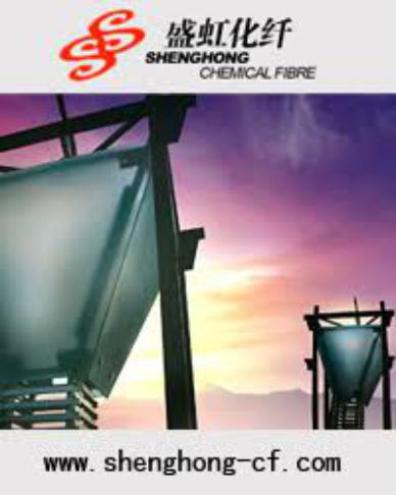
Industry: Others